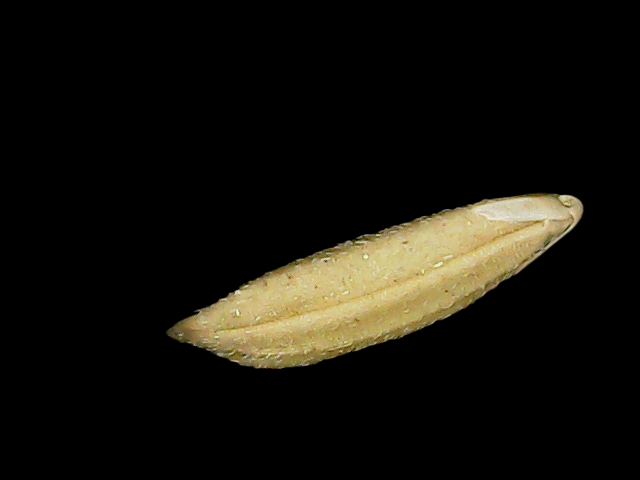
Rice variety: Binadhan23